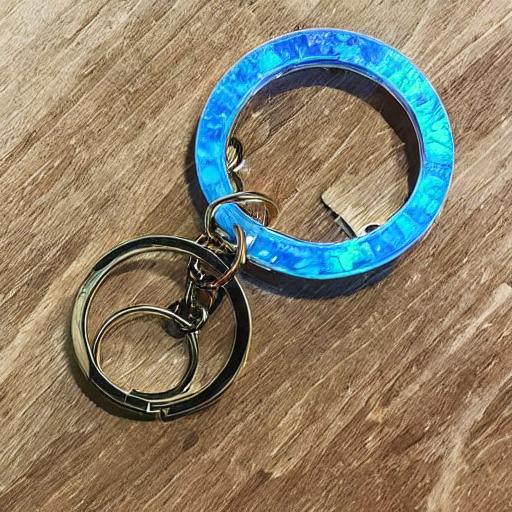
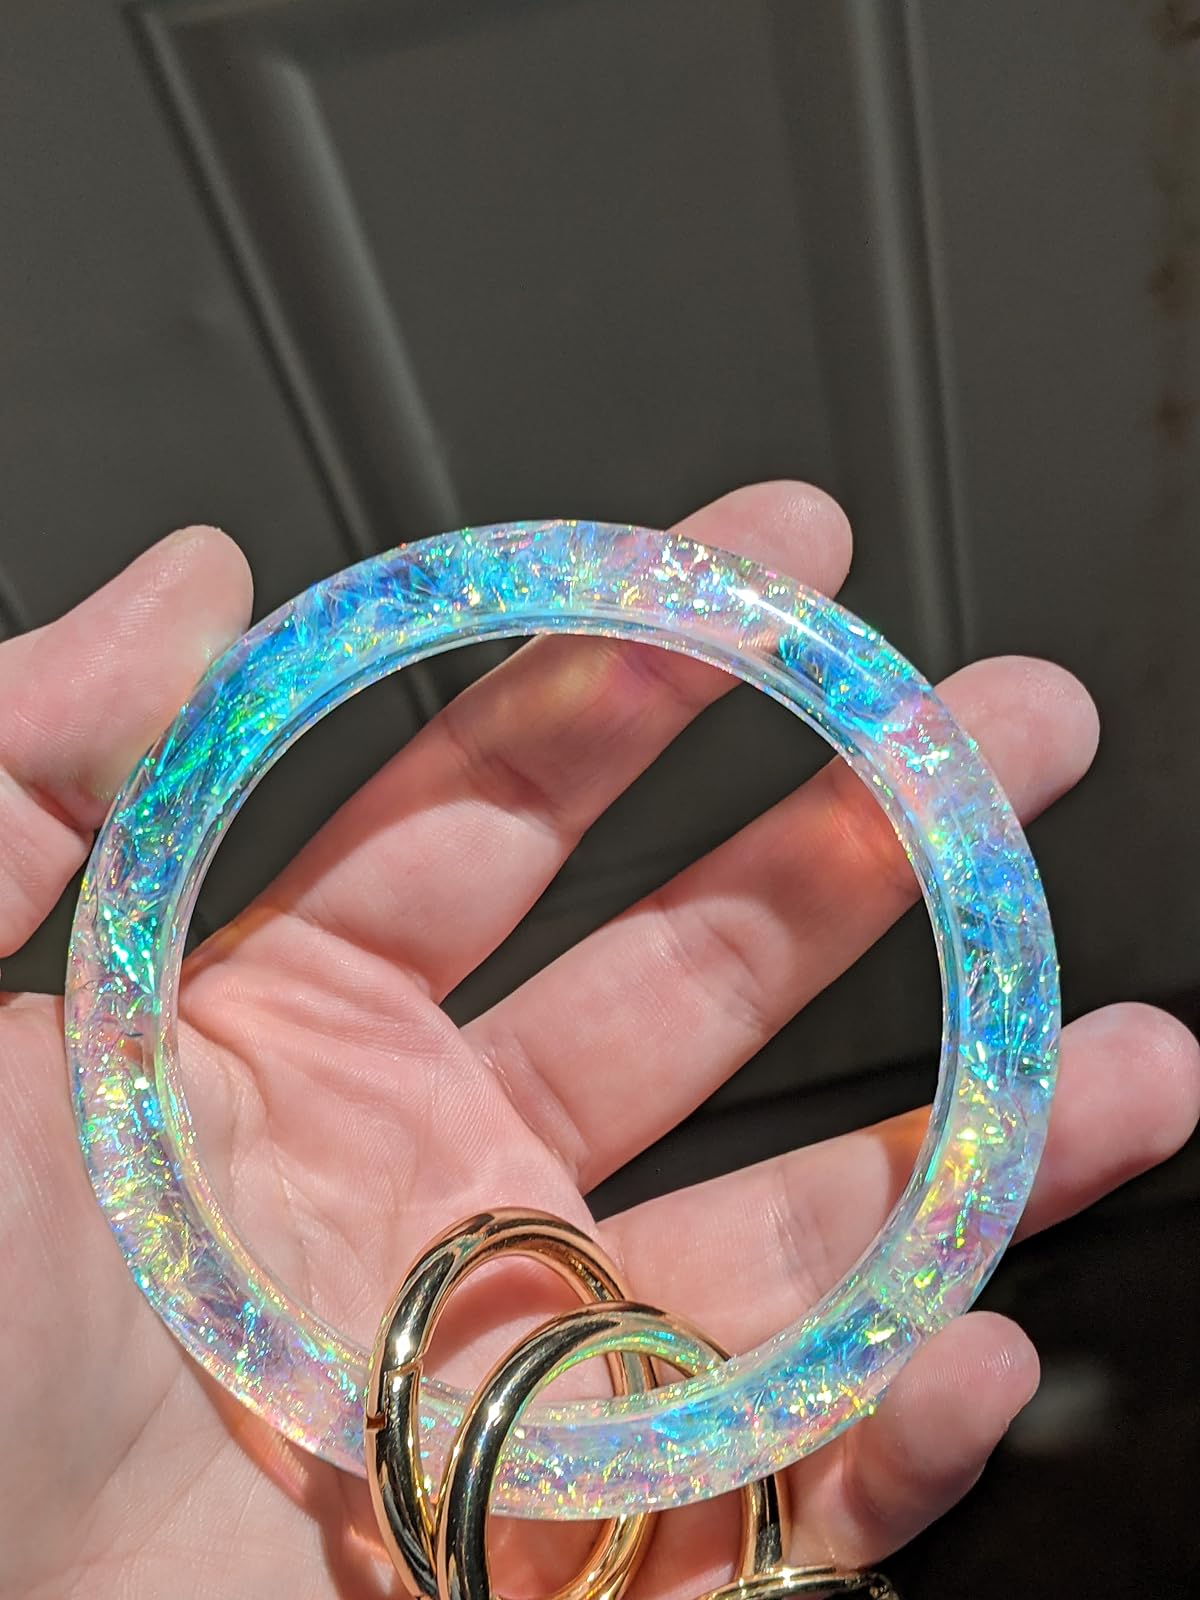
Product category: accessories_keychain
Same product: no